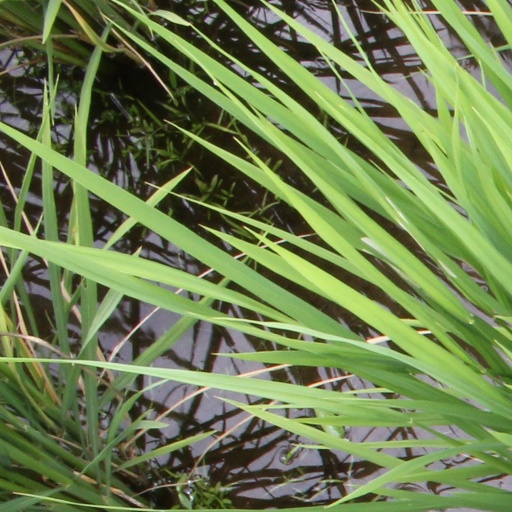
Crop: rice